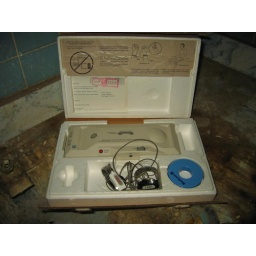
Showing the contrast of the relatively new ECG transmitter against the dirty disused bathroom counter top.